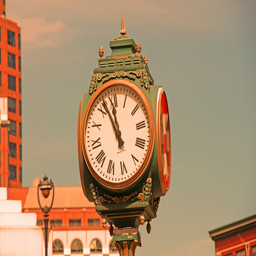
A green and gold clock sitting below a very tall building.
A large green and gold clo0ck tower on the street
An old, nicely crafted clock stands between various buildings.
A clock is mounted on a pole for public display.
A view of clock tower, that has red casing on it.